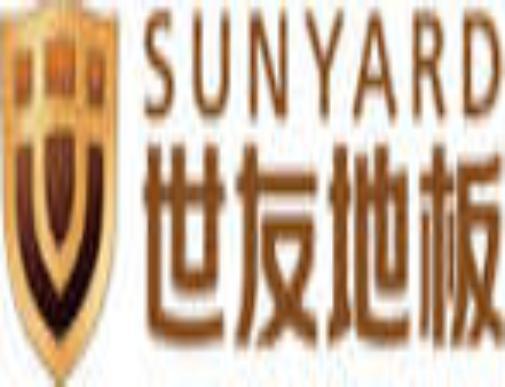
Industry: Necessities